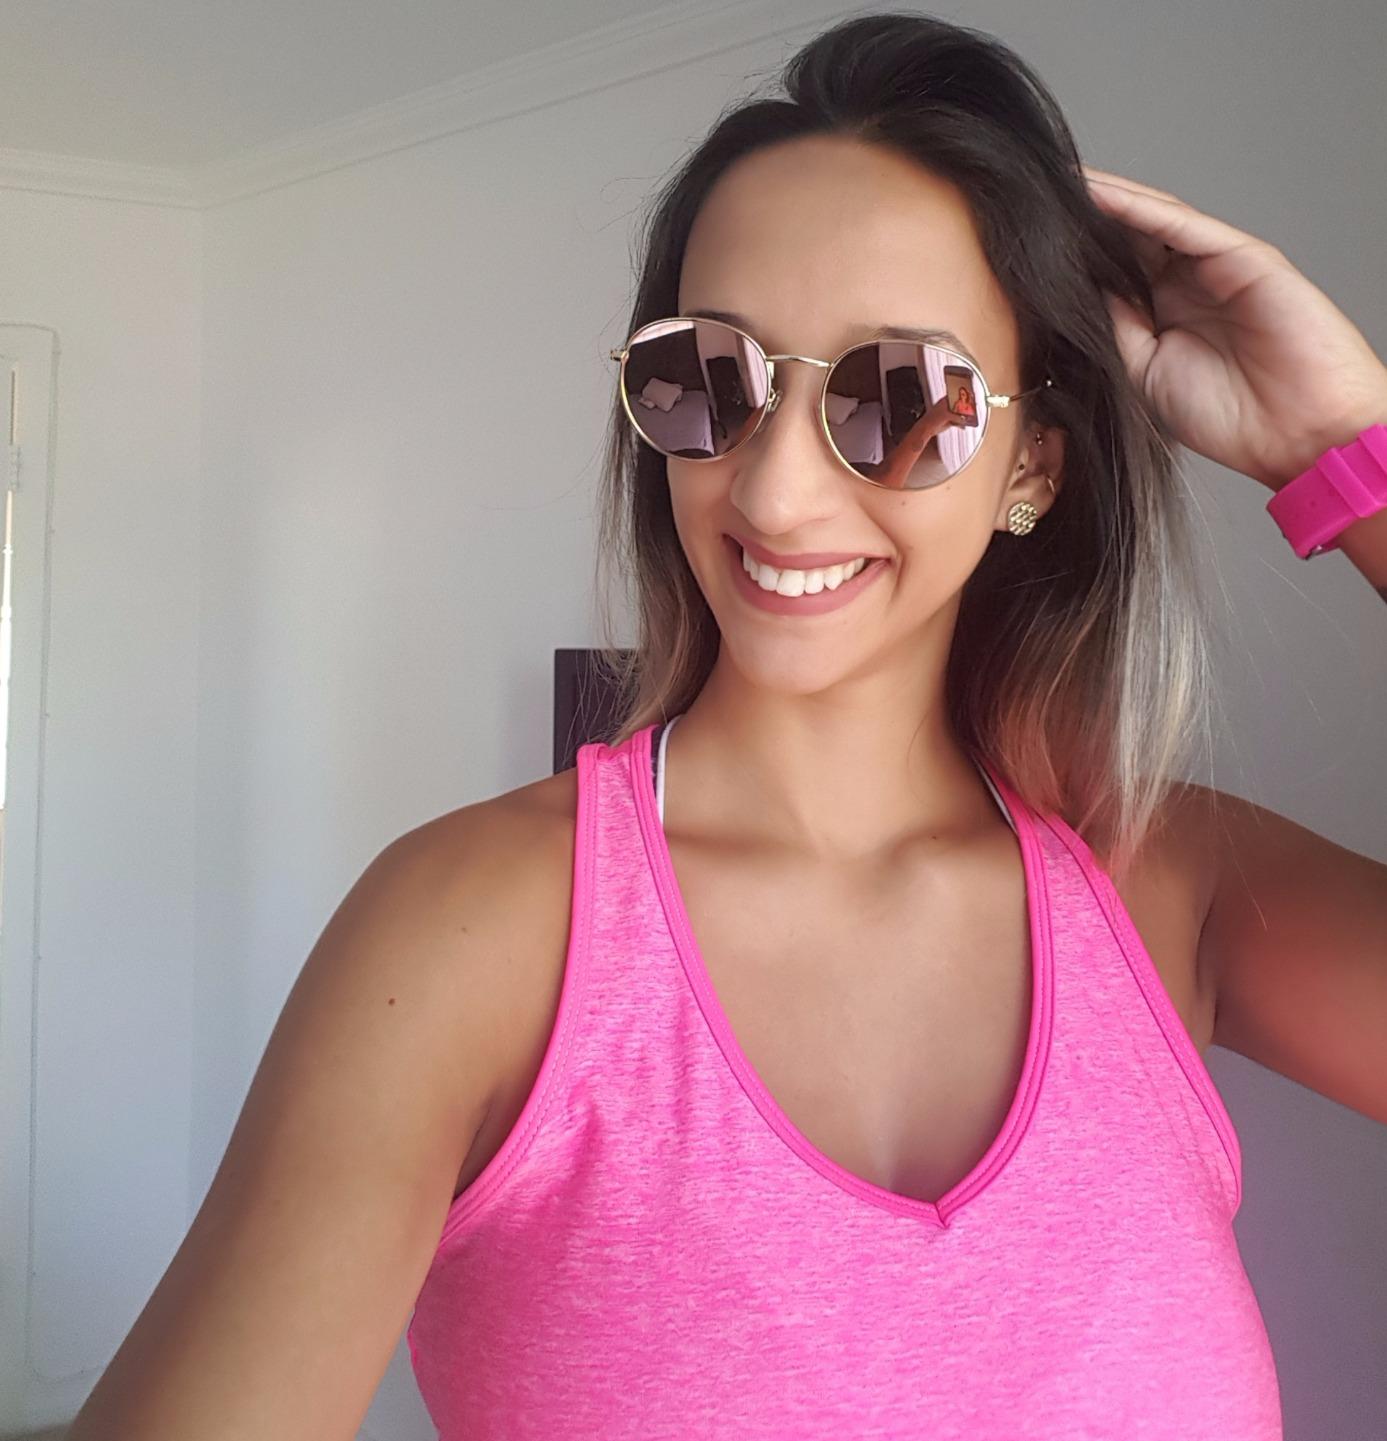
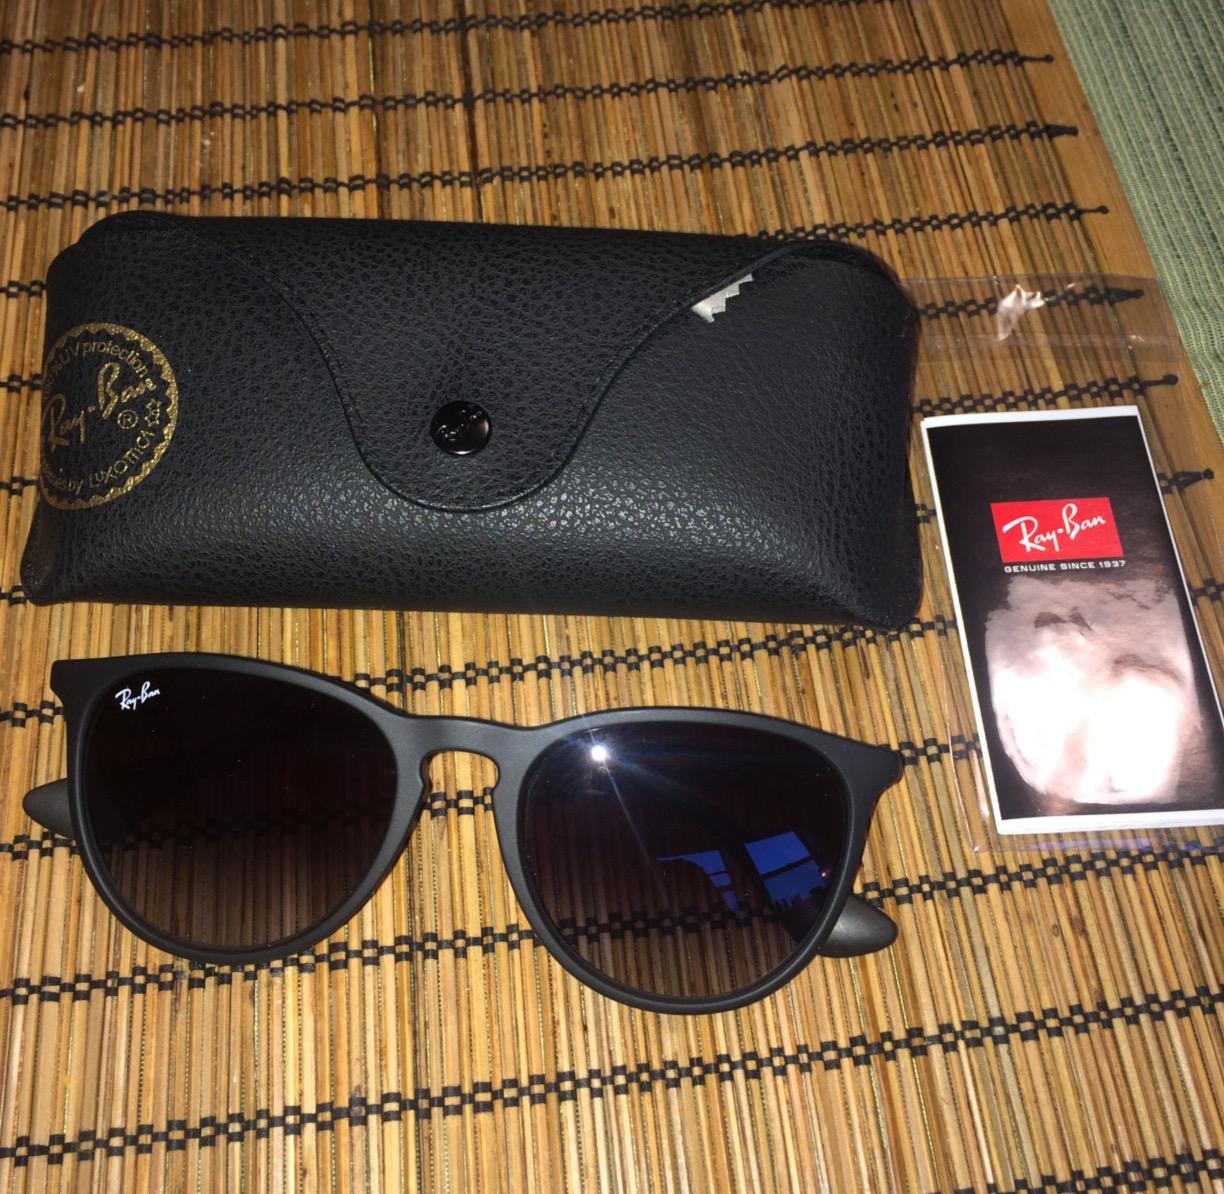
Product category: accessories_sunglasses
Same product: no